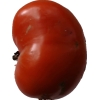
Label: tomato